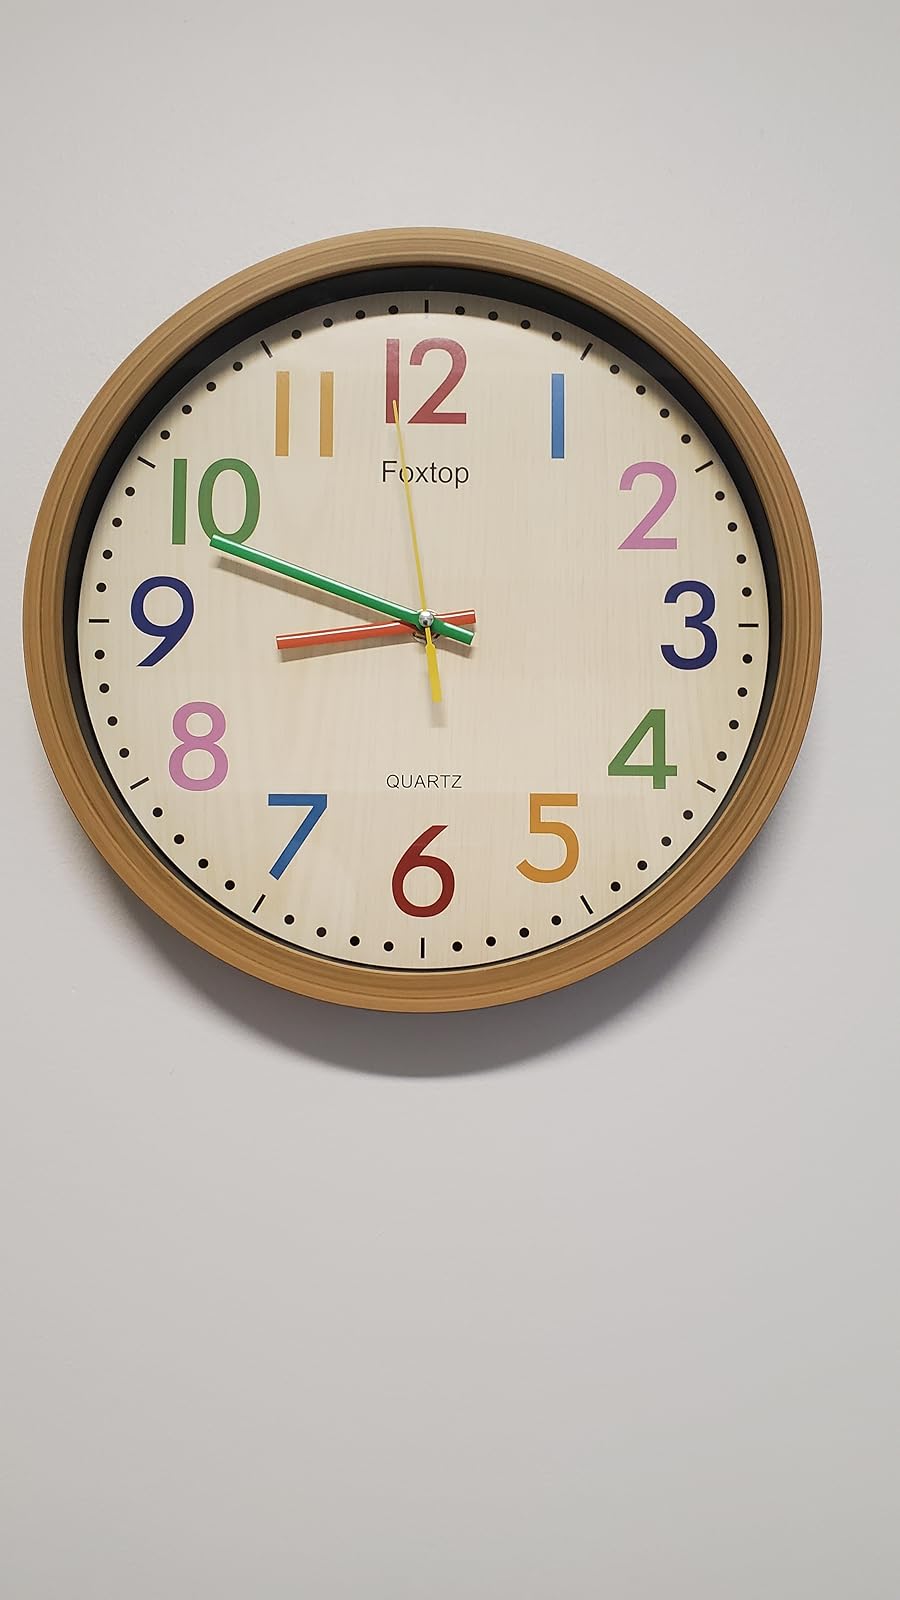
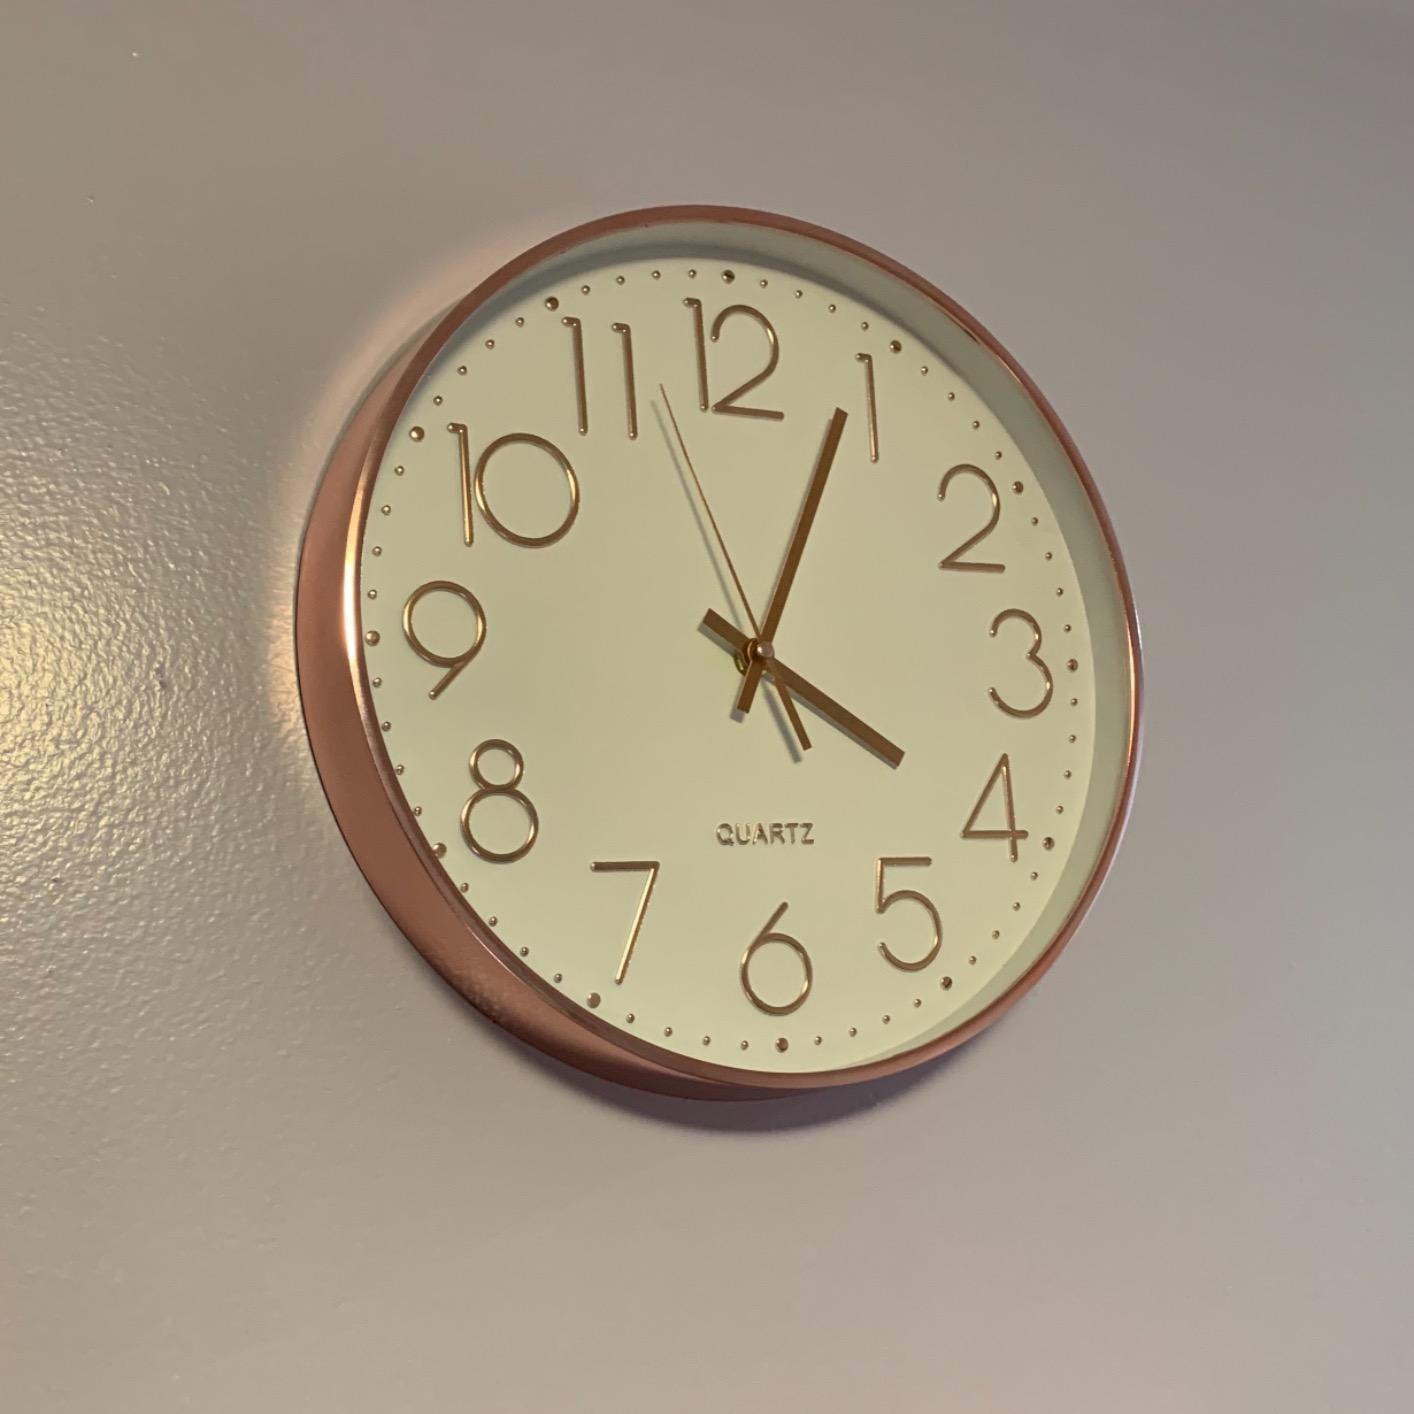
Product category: clock
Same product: no